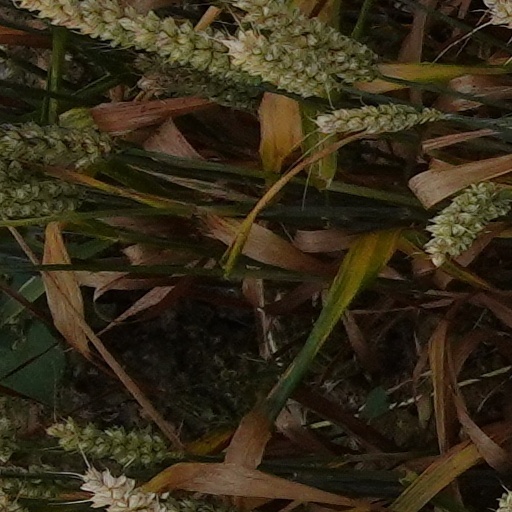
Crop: wheat